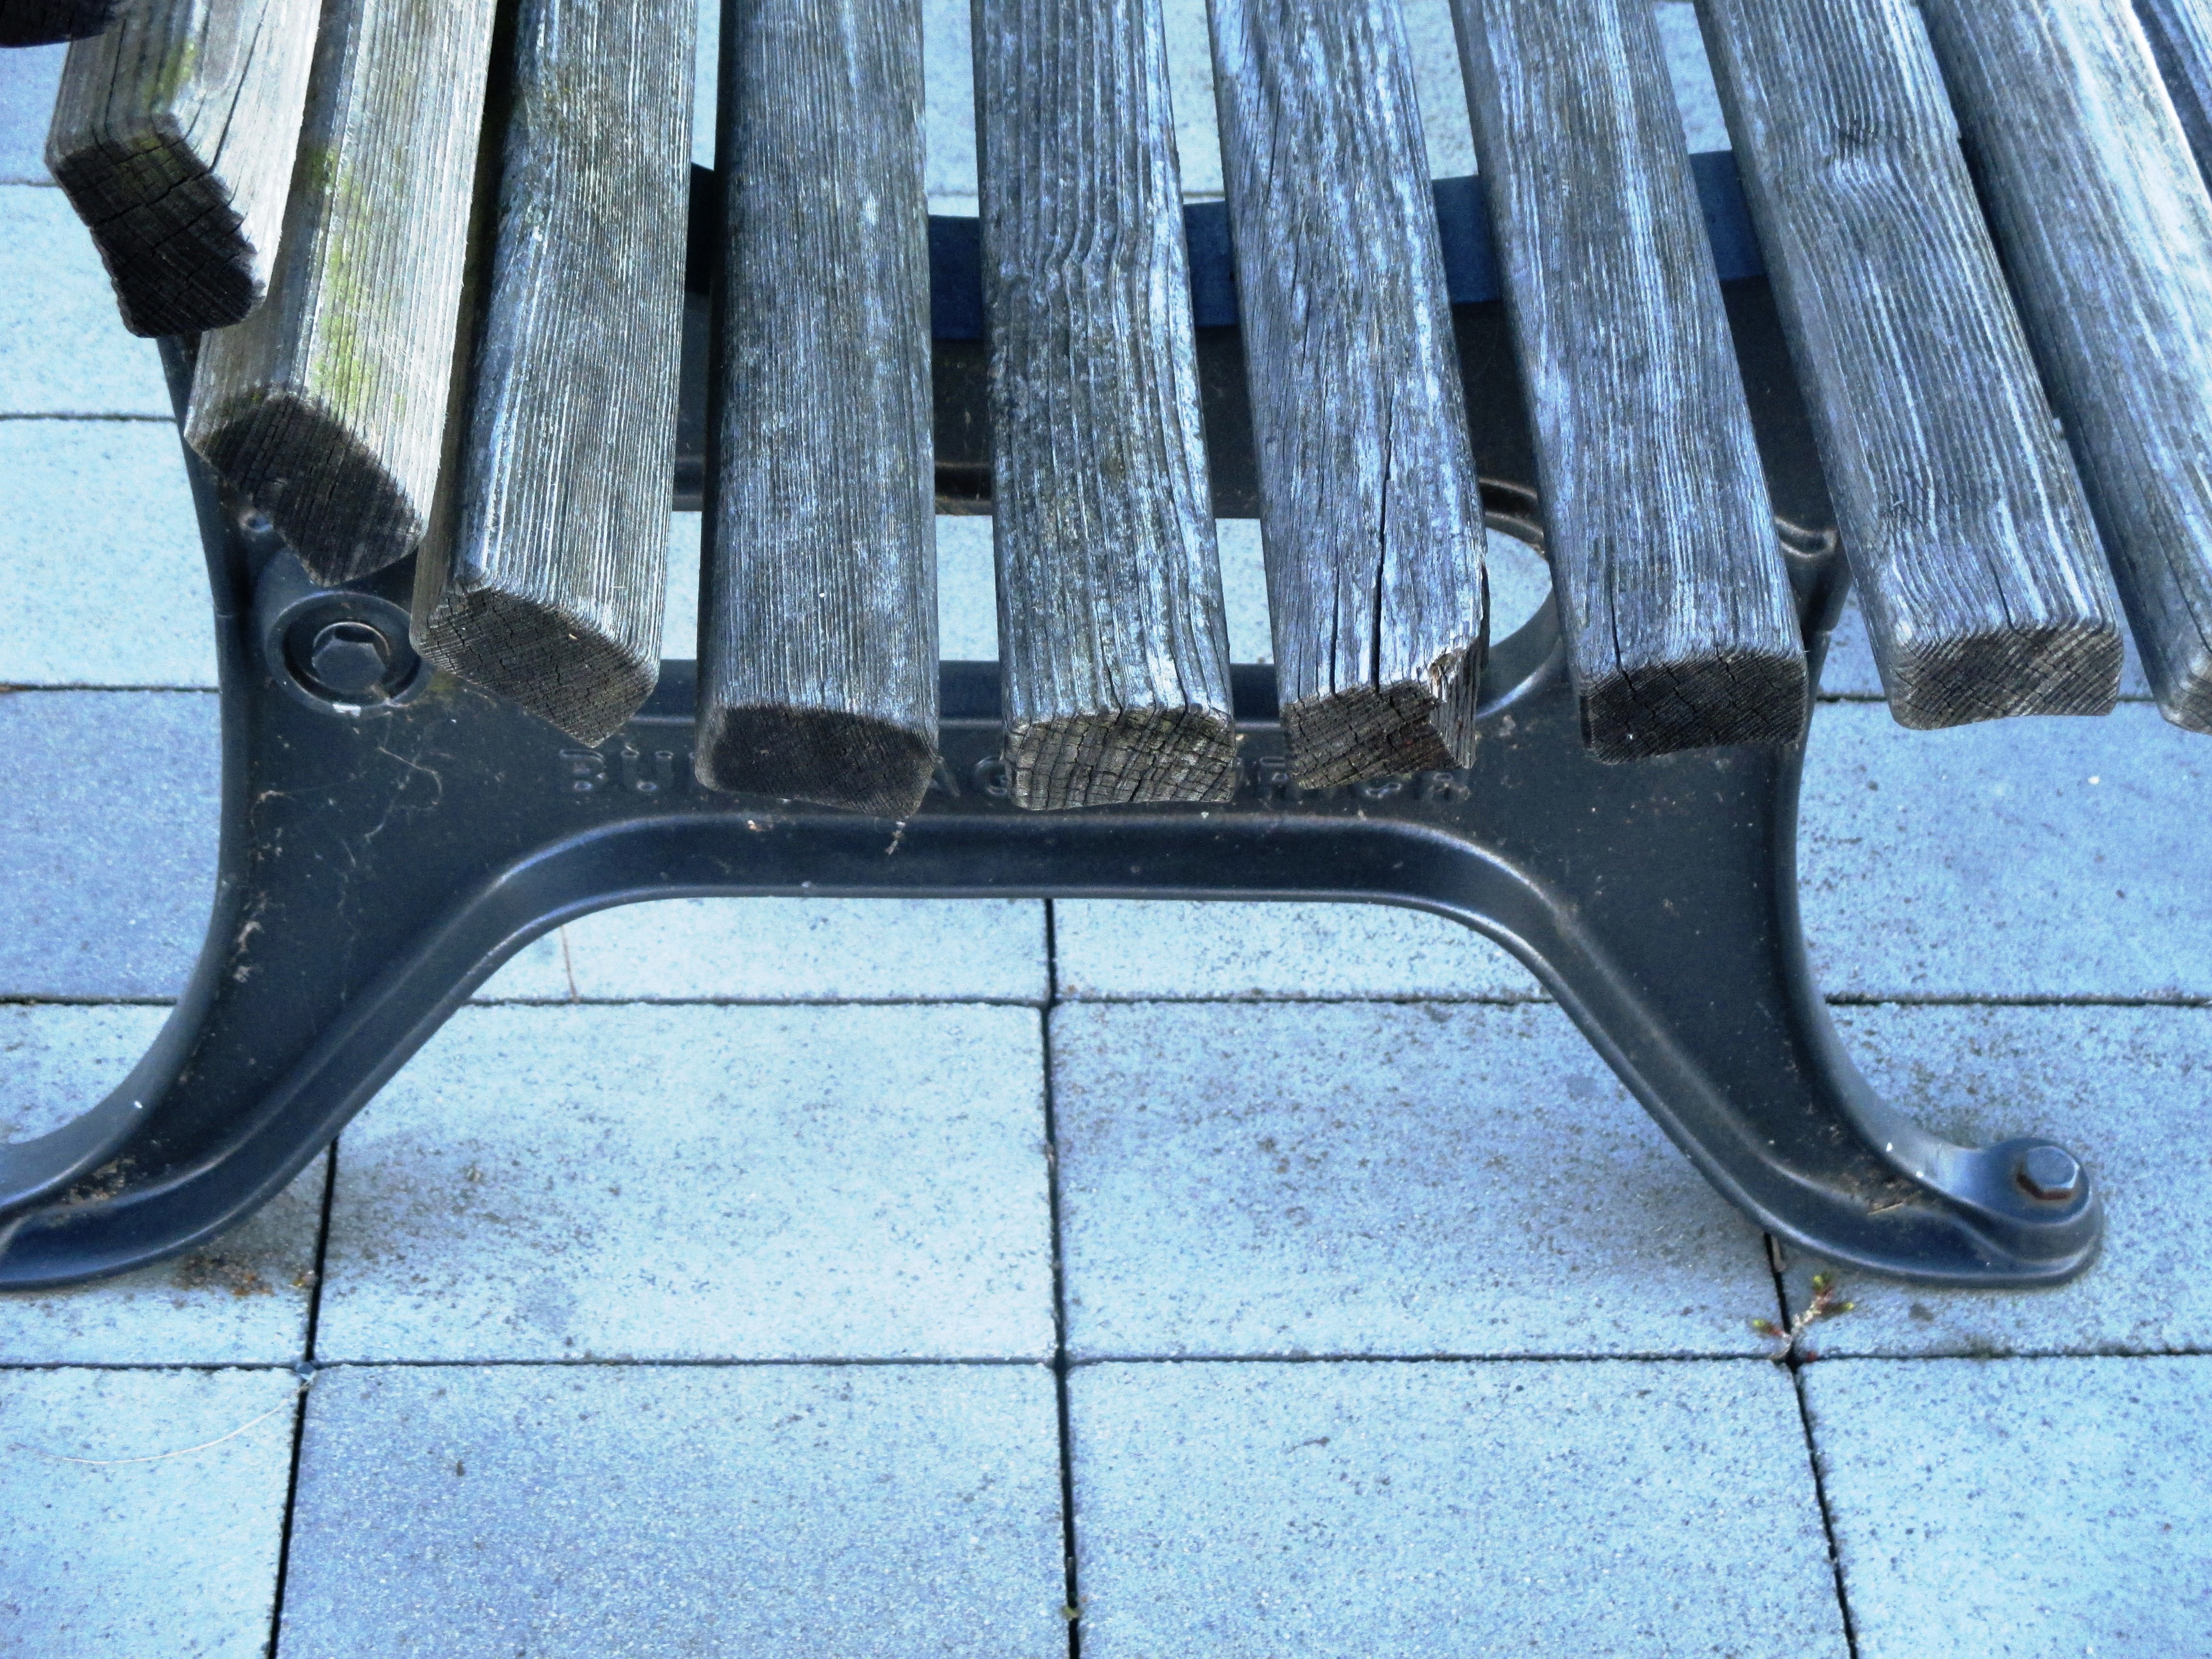
structure, wood, wheel, seat, feet, bumper, cast iron, battens, dry wood, auto part, garden bench, bicycle frame, automotive exterior